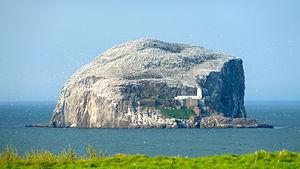
La faune de l'Écosse est typique de l'écozone paléarctique, bien que plusieurs des grands mammifères du pays aient disparu en raison de la chasse intensive dont ils ont été l'objet par le passé, quand d'autres espèces ont été introduites par le biais de l'activité humaine. Les divers environnements tempérés de l'Écosse abritent 62 espèces de mammifères sauvages, dont une importante population de chats sauvages d'Europe, de nombreux phoques gris et communs et la colonie la plus septentrionale du monde de grands dauphins.